Marshall Amplification

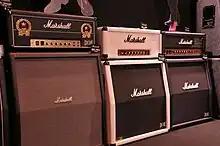
Marshall Vintage Reissue Amplifiers

In the 1990s, Marshall updated its product line again with the JCM900 series. Reviewed by "Guitarist" magazine in the UK and given the line, "Shredders, here is an amp you won't need to have modified", this move by Marshall was again an outgrowth of musicians' desires, featuring more distortion than ever and retaining popular aspects of the late JCM800 models. However, despite such marketing claims they were not as hi-gain as advertised, and used solid-state components for much of the distortion in some models - something which many guitarists did not like. Still, if not with shredders, the JCM900 line was well received by younger players associated with pop, rock, punk and grunge which was widespread by the early 1990s.